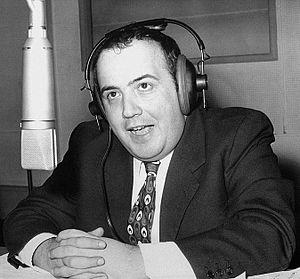
Maurizio Costanzo est un scénariste, acteur et réalisateur et présentateur italien né le 28 août 1938 à Rome.